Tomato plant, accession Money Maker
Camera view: vertical (180 deg); turntable rotation: 210 degrees
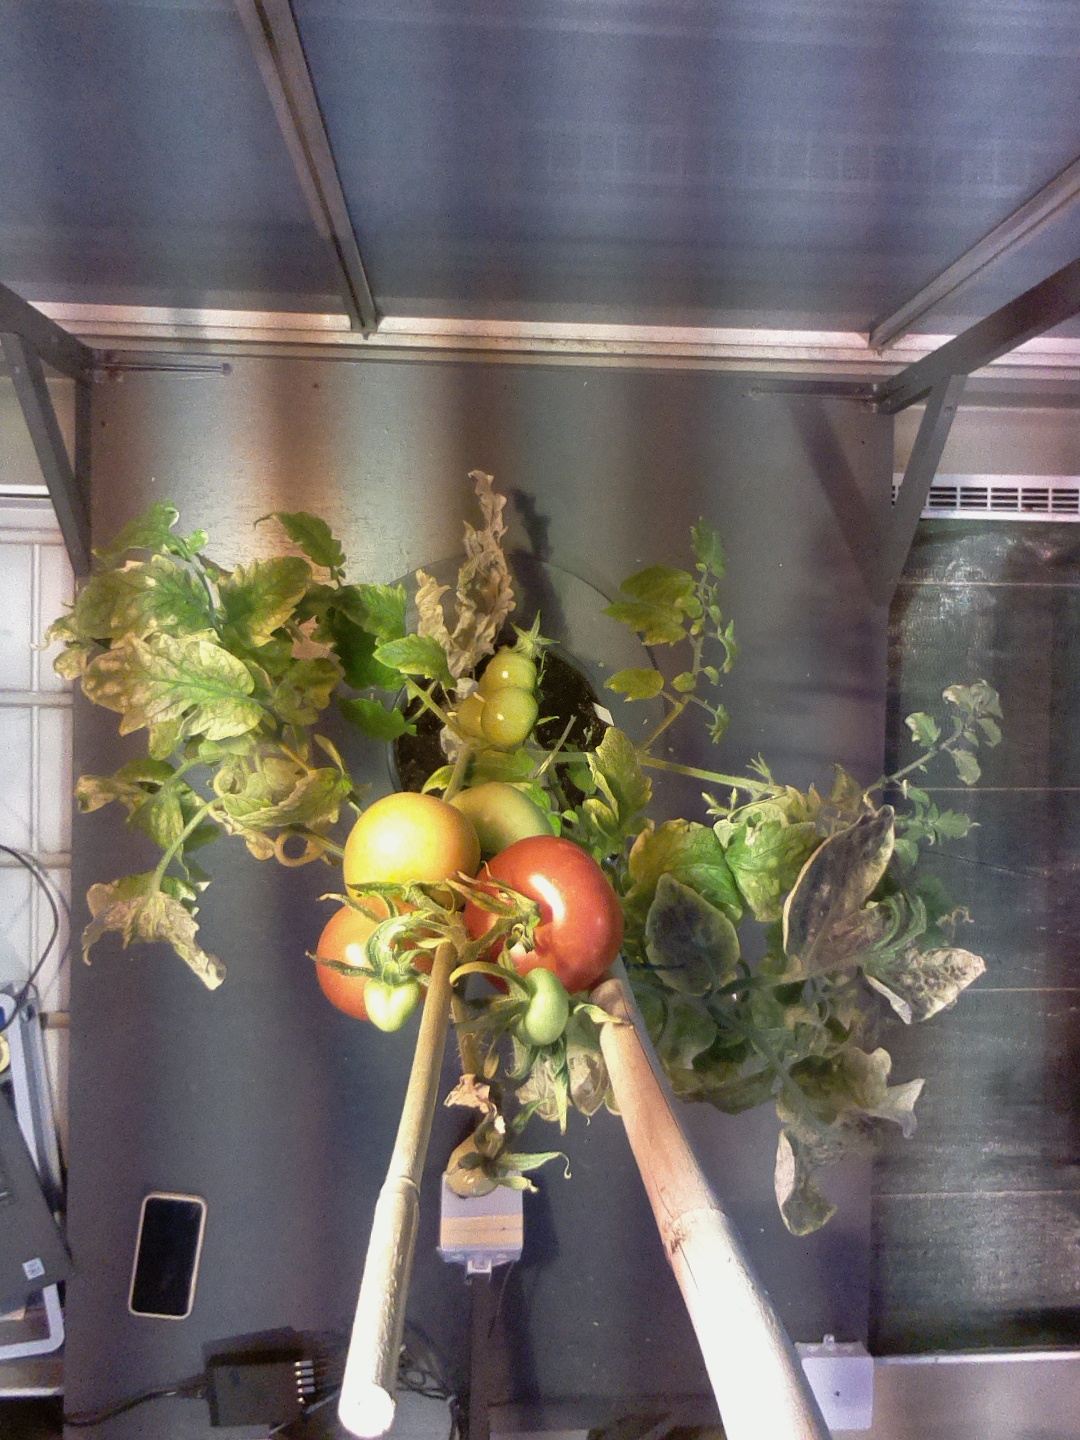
BBCH growth stage 82: 20%-30% of fruits show typical fully ripe color